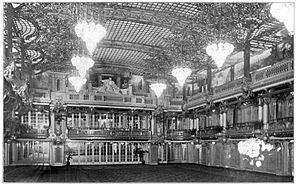
L’hôtel Astor est un ancien hôtel situé à New York, aux États-Unis. Ouvert en 1904, il est démoli en 1967 pour laisser place au gratte-ciel One Astor Plaza.